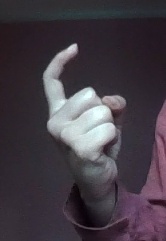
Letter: ra